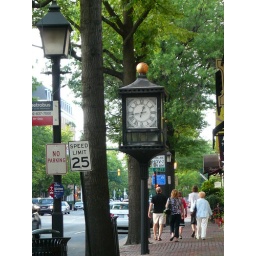
An old clock in Alexandria's street